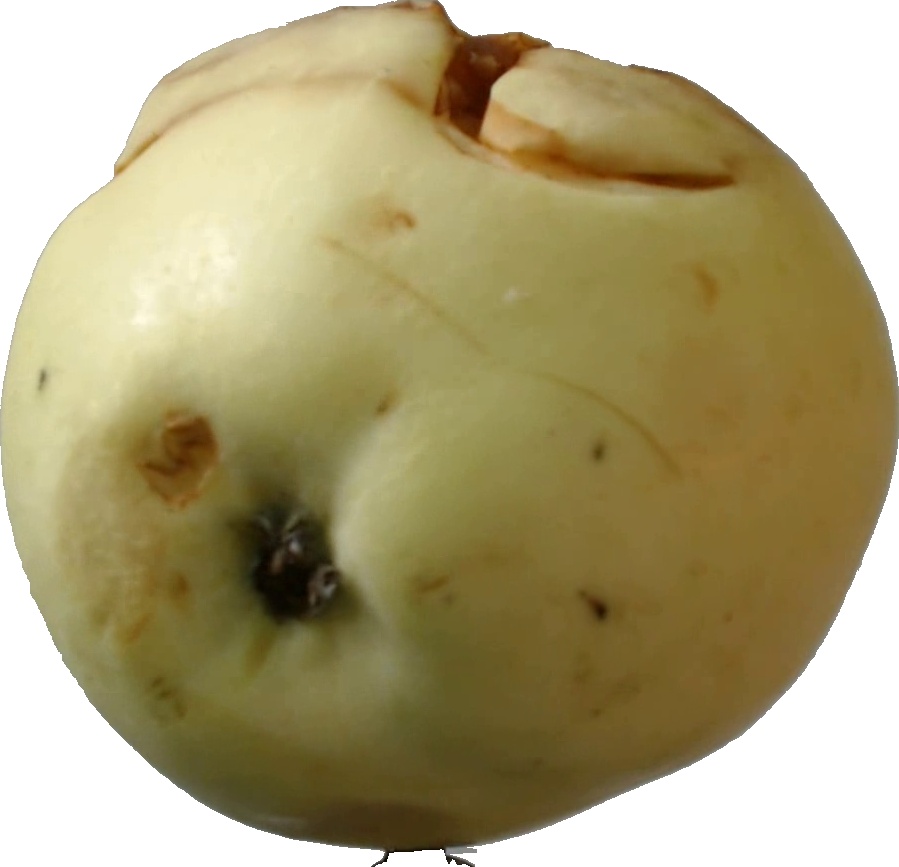
Label: apple_hit_1